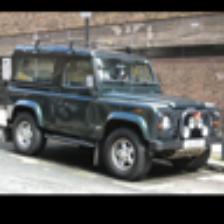
Label: NonHuman